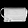
Label: Bag